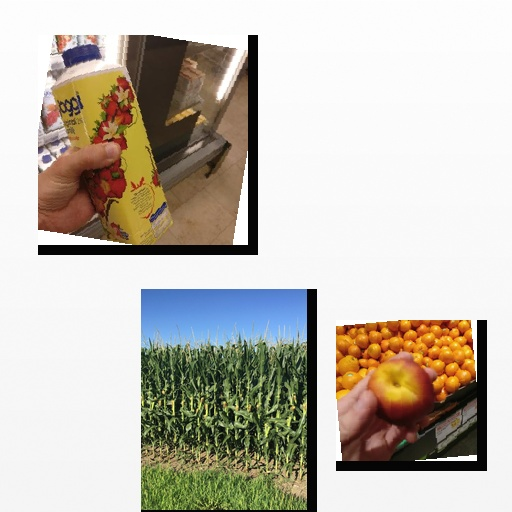
Food items: nectarine, strawberry_yogurt, corn